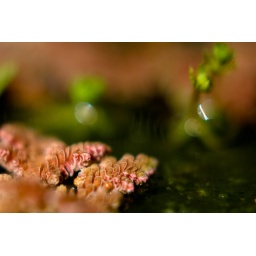
Azolla a floating plant that fish like to nibble and conditions the water in the pond